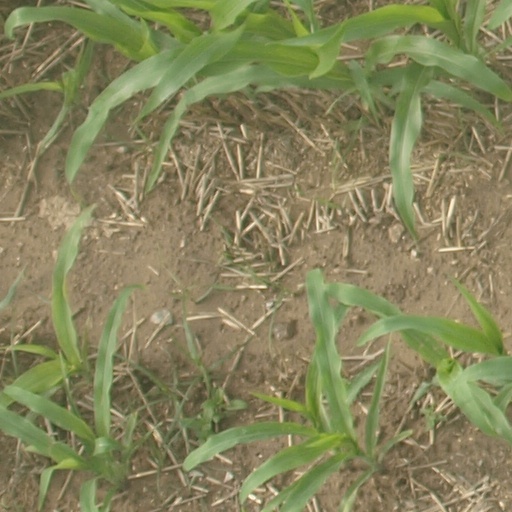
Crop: maize; corn